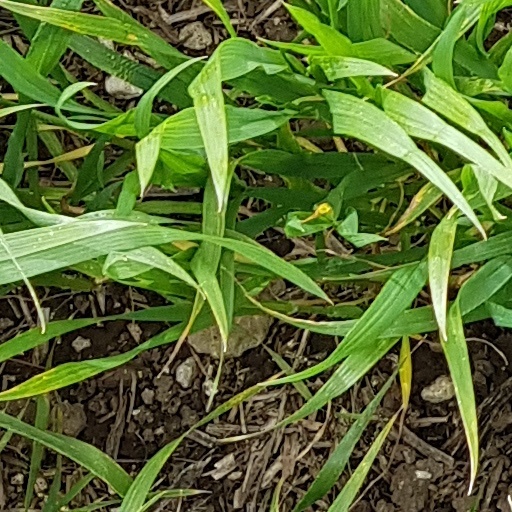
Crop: wheat